Louis Wain

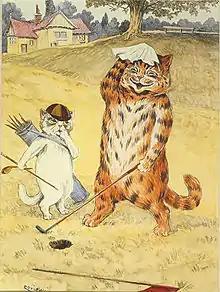
Wain is known for his anthropomorphic cats.

As a young widower, Wain rented rooms in New Cavendish Street in the City of Westminster and moved in somewhat Bohemian circles that included journalists and artists such as Herbert Railton, Caton Woodville, Linley Sambourne, Harry Furniss, Melton Prior, and Phil May. At musical evenings, he would improvise on the piano. He worked to build up his reputation by taking on commissions for a variety of subjects, including architectural and landscape drawings as well as animals, for a number of journals. By 1890 he was a household name, and, in acknowledgment of his expertise on cats, was elected president of the National Cat Club. Two illustrations of cats' Christmas parties in 1890 marked a new development in his style of drawing cats, as they took on more human features with Wain often doing preliminary sketches of people in public places.